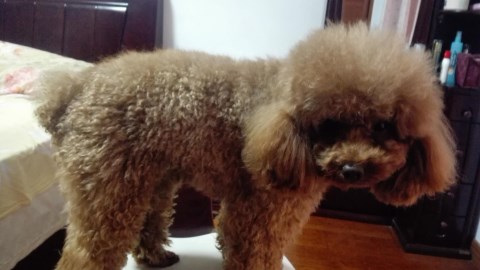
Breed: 2925-n000114-toy_poodle